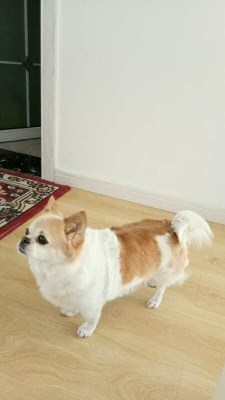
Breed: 3336-n000121-chinese_rural_dog